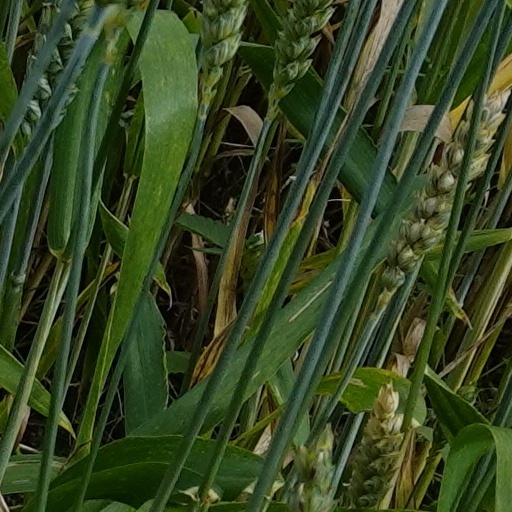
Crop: wheat